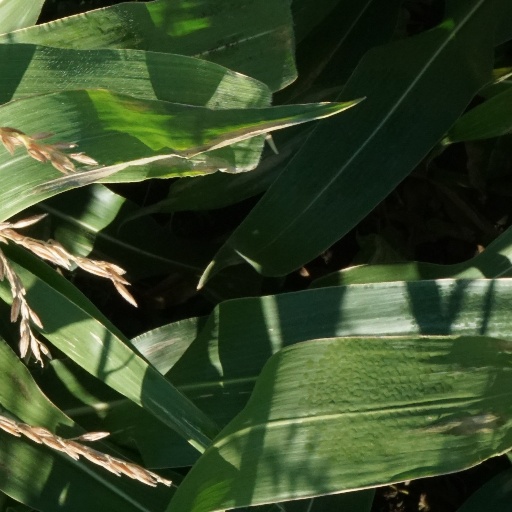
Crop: maize; corn